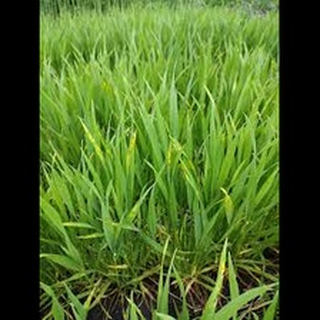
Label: wheat_tan_spot